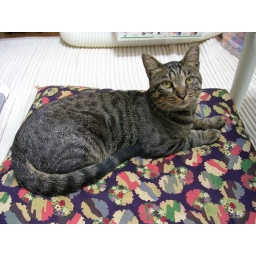
Stray cat around my home (44)